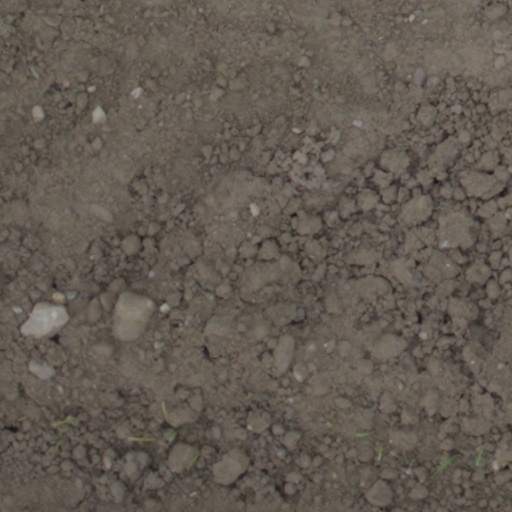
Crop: wheat